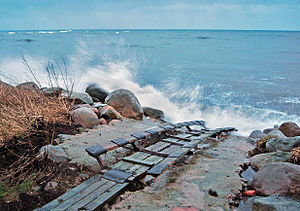
Slæbested
Et slæbested er en i en kajindfatning tværs på denne anbragt skråplan. Sædvanligvis bestemmes kajens højde dels af vandstandsforholdene, dels af den fartøjstype, kajen fortrinsvis skal betjene. For mindre fartøjer, både eller sådanne større fartøjer, der ligger lavt på vandet, eller for trælastede skibe, der udlosser tømmeret gennem en lavt liggende luger i stevnen, må der da indrettes slæbested, hvis nederste kant, tærskelen lægges lavere end den øvrige kaj og gives en for det bestemte øjemed passende hældning.